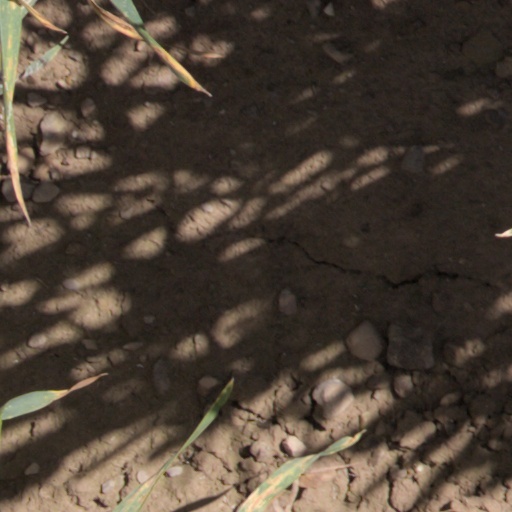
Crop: wheat